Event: Nepal Earthquake
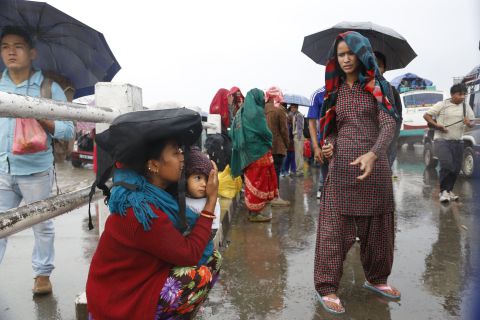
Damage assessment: no_damage